List of Major League Baseball managers

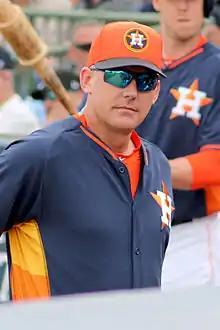
Hinch with the Astros in 2015

The Boston Red Sox of Boston, Massachusetts, began play in 1901 as the Americans and adopted the Red Sox name in 1908. Jimmy Collins was the team's first manager; following the departure of Bobby Valentine at the end of the 2012 season, former Boston pitching coach John Farrell became manager. Joe Cronin, a Hall of Famer elected as a player, holds franchise records for the most regular-season managerial wins and losses (1,071–916), while the team's most successful postseason manager is Terry Francona, (28–14 in 42 playoff games managed). Francona and Bill Carrigan each led the team to two World Series championships; other managers to win championships with the team include Collins, who won the first World Series in 1903, Jake Stahl, and Ed Barrow, whose 1918 championship was the team's last until Francona's 2004 win, which is sometimes attributed to the Curse of the Bambino. Stahl is the franchise's leader in winning percentage among managers (.621). Besides Cronin, other Hall of Fame managers to lead the Red Sox include Collins, Bucky Harris, Joe McCarthy, Lou Boudreau, Billy Herman, and Dick Williams; Boudreau and Herman were inducted to the Hall of Fame as players. Farrell was fired after the loss in 2017 ALDS and was replaced by Alex Cora who became the club's 47th manager. Cora was fired on January 14, 2020, after a sign-stealing scandal. Ron Roenicke was hired as the club's 48th manager on an interim basis on February 11, 2020. On November 6, 2020, Cora was brought back to manage the Red Sox in 2021.